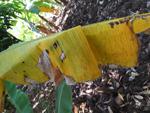
Label: xamthomonas